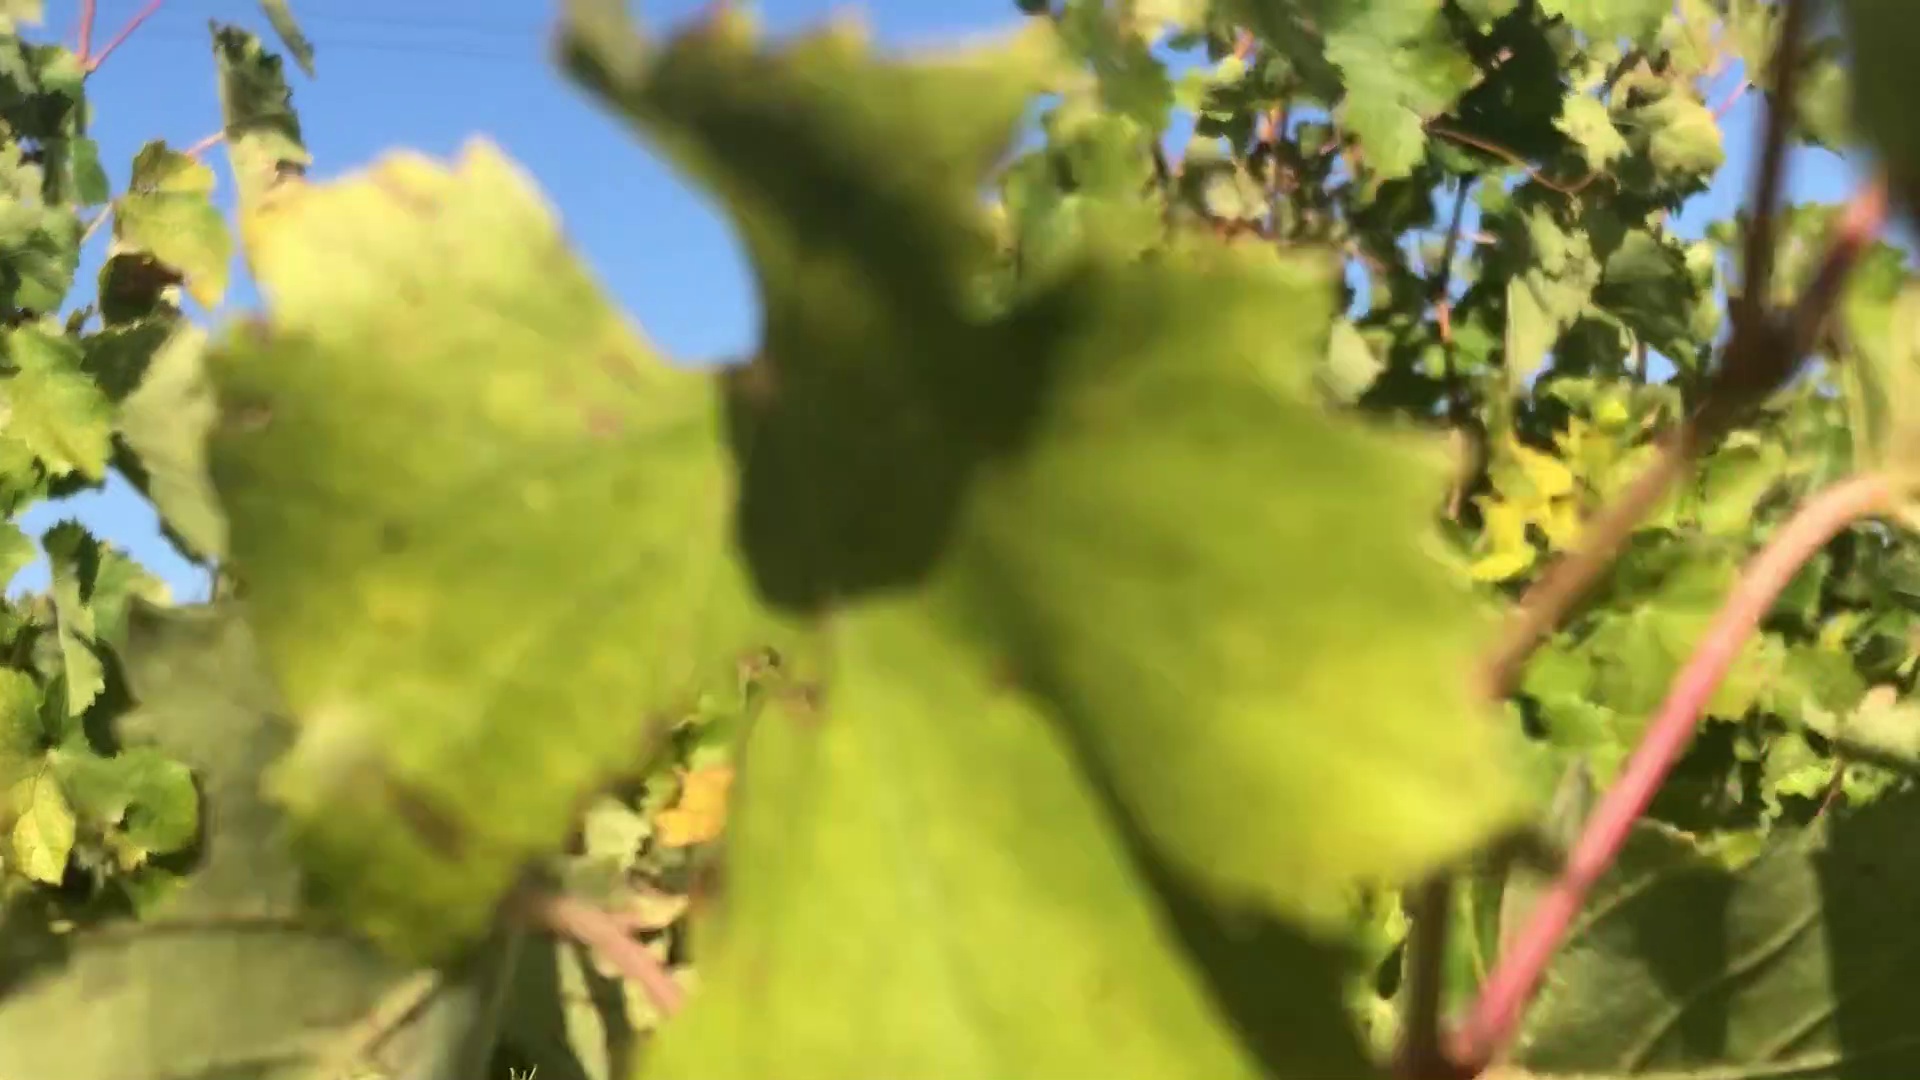
Label: healthy